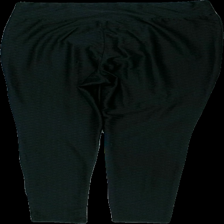
View: back
Type: Tights
Category: Ladies
Brand: Not in the list
Brand text on label: Shein
Colors: Black
Material: 100% polyester
Pattern: Other
Cut: Regular
Size: XL
Season: All
Damage: slitet
Damage location: middle center
Damage 2: lösa trådar
Damage 2 location: bottom right
Damage 3: lösa trådar
Damage 3 location: bottom left
Price range: <50
Recommended usage: Energy recovery
Description: tights med mönster